Jeff Sessions

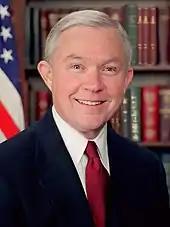
Official photo of Sessions as Senator, 2004

In 1996, Sessions won the Republican primary for U.S. Senate, after a runoff, and then defeated Democrat Roger Bedford 53%–46% in the November general election. He succeeded Howell Heflin (a Democrat), who had retired after 18 years in the Senate, making his victory a Republican pickup in the Senate.